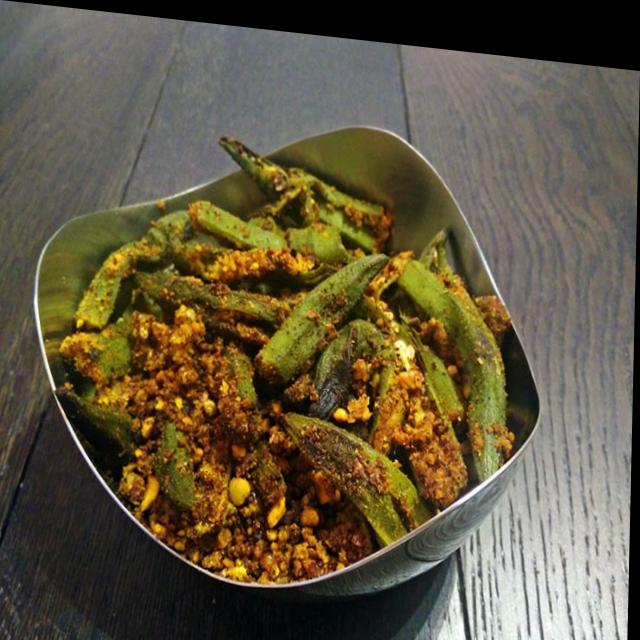
Dish: bhindi_masala